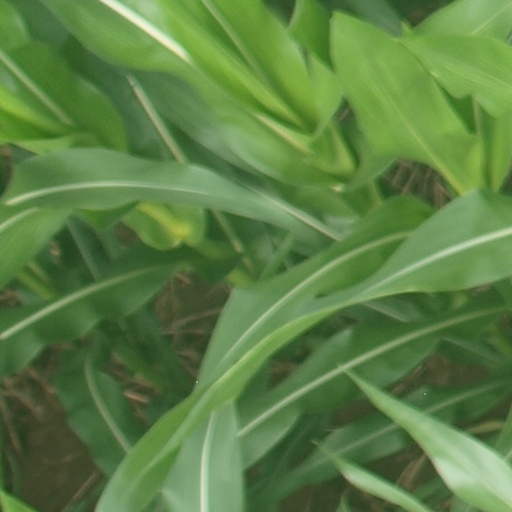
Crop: maize; corn